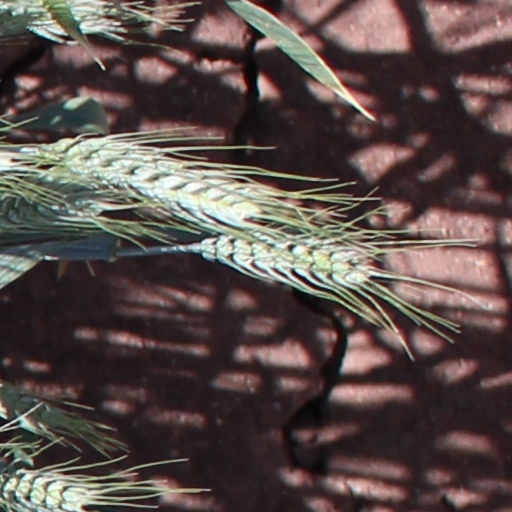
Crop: wheat